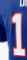
Number: 1